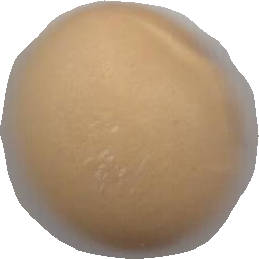
Variety: Dega